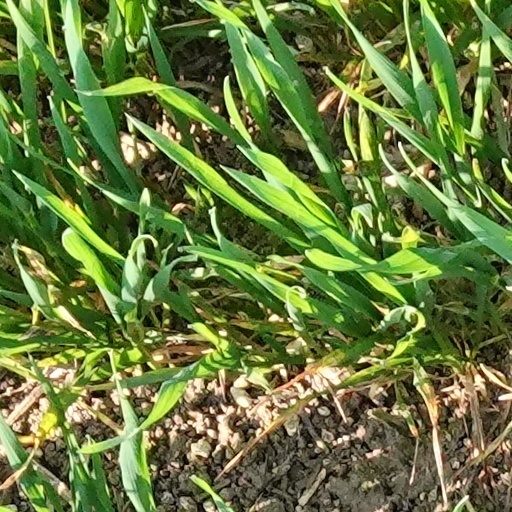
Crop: wheat